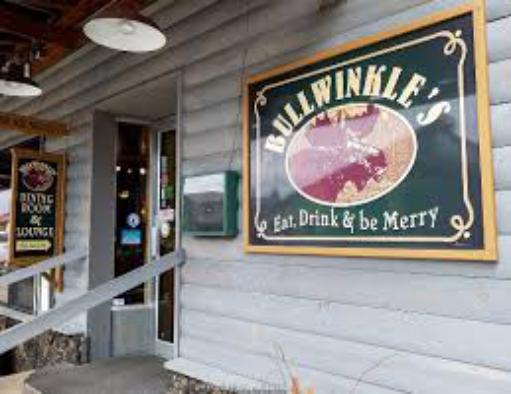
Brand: Bullwinkle's Restaurant
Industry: Food